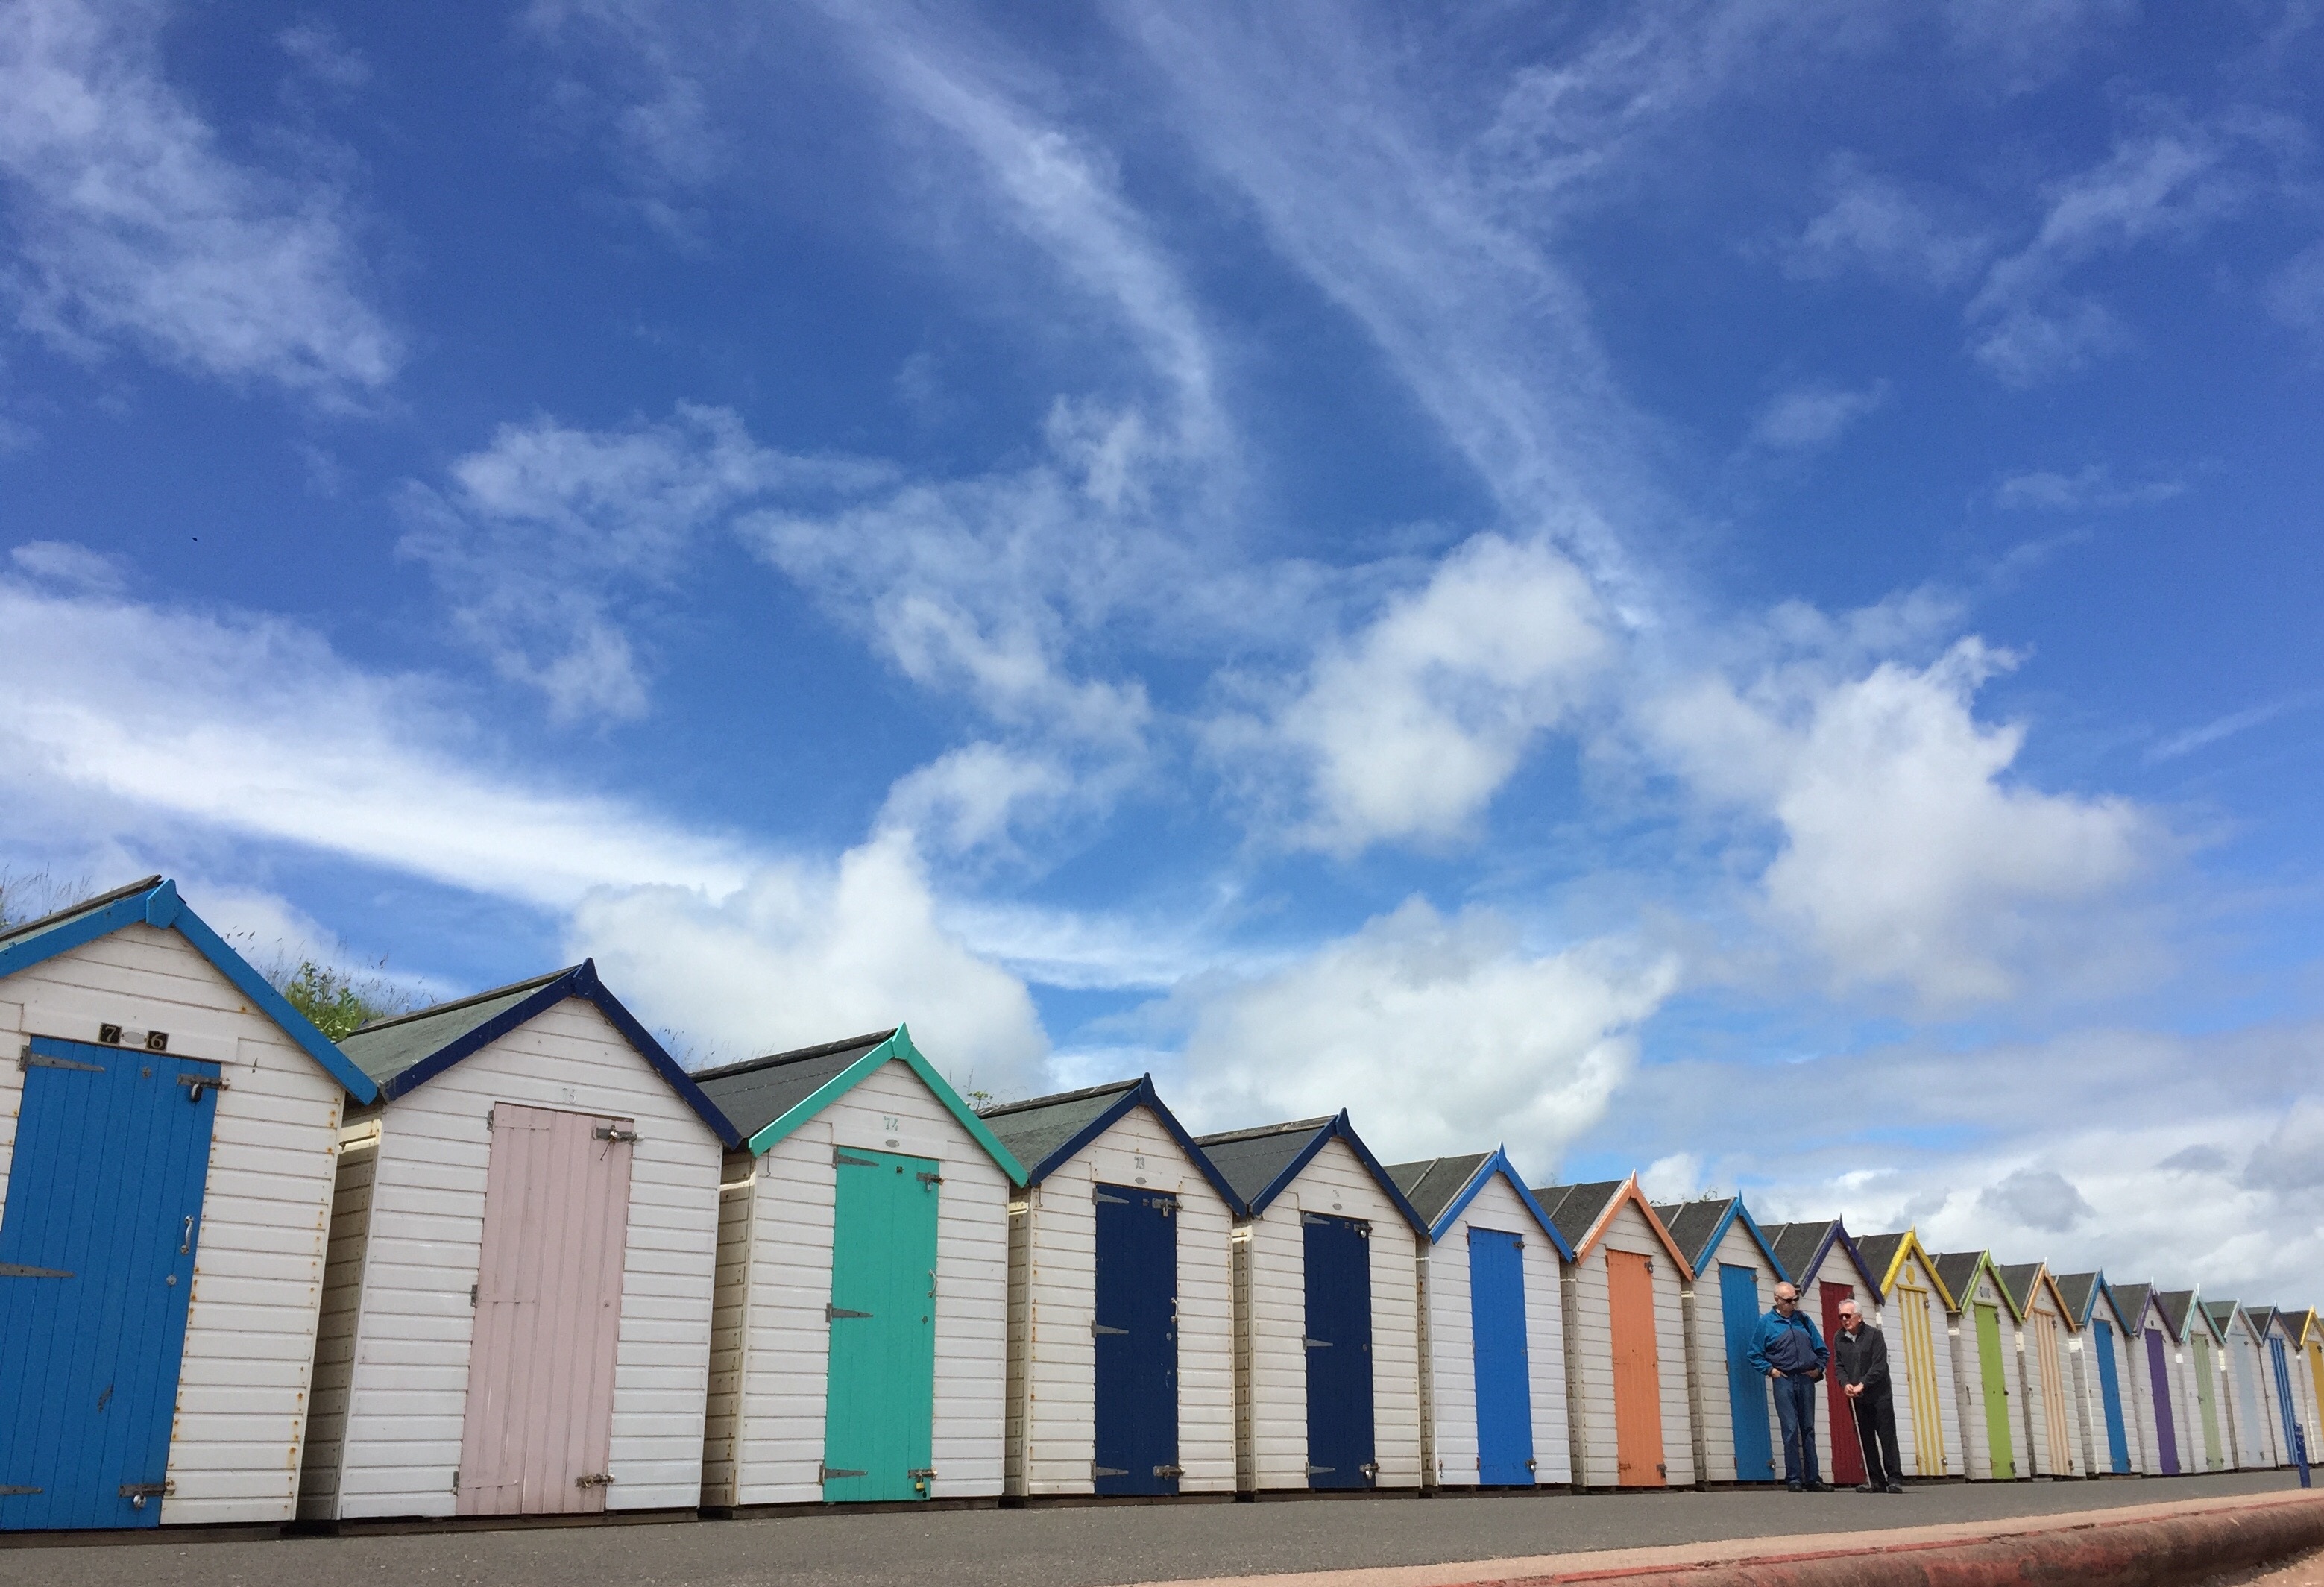
beach, sea, sand, cloud, sky, wood, house, building, summer, seaside, holiday, facade, blue, exterior, traveling, multi, estate, devon, vacations, huts, beach huts, residential area